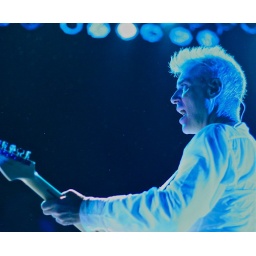
David rocks in blue